Byre-dwelling

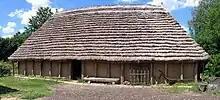
A reconstruction

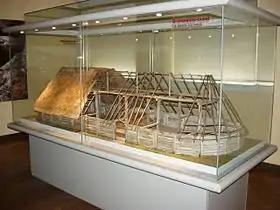
A model

A byre-dwelling ("byre"+ "dwelling") is a farmhouse in which the living quarters are combined with the livestock and/or grain barn under the same roof. In the latter case, the building is also called a housebarn in American English.